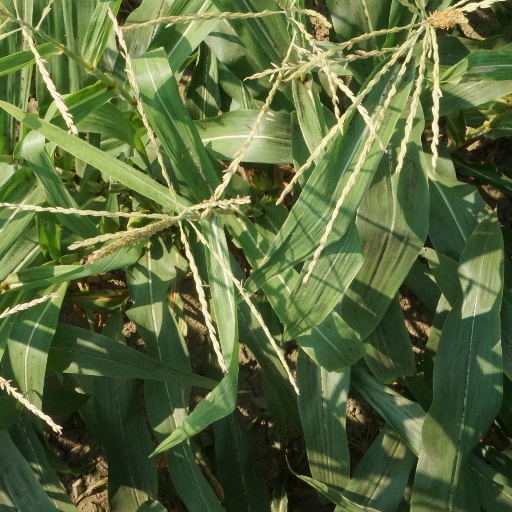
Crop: maize; corn